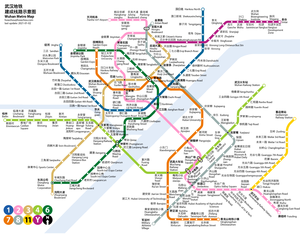
Le métro de Wuhan est l'un des systèmes de transport en commun de Wuhan, capitale de la province du Hubei, au centre de la République populaire de Chine. Depuis 2018, le réseau compte 9 lignes.